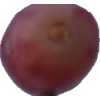
Label: pink_grape